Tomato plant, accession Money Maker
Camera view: horizontal (90 deg, fisheye); turntable rotation: 210 degrees
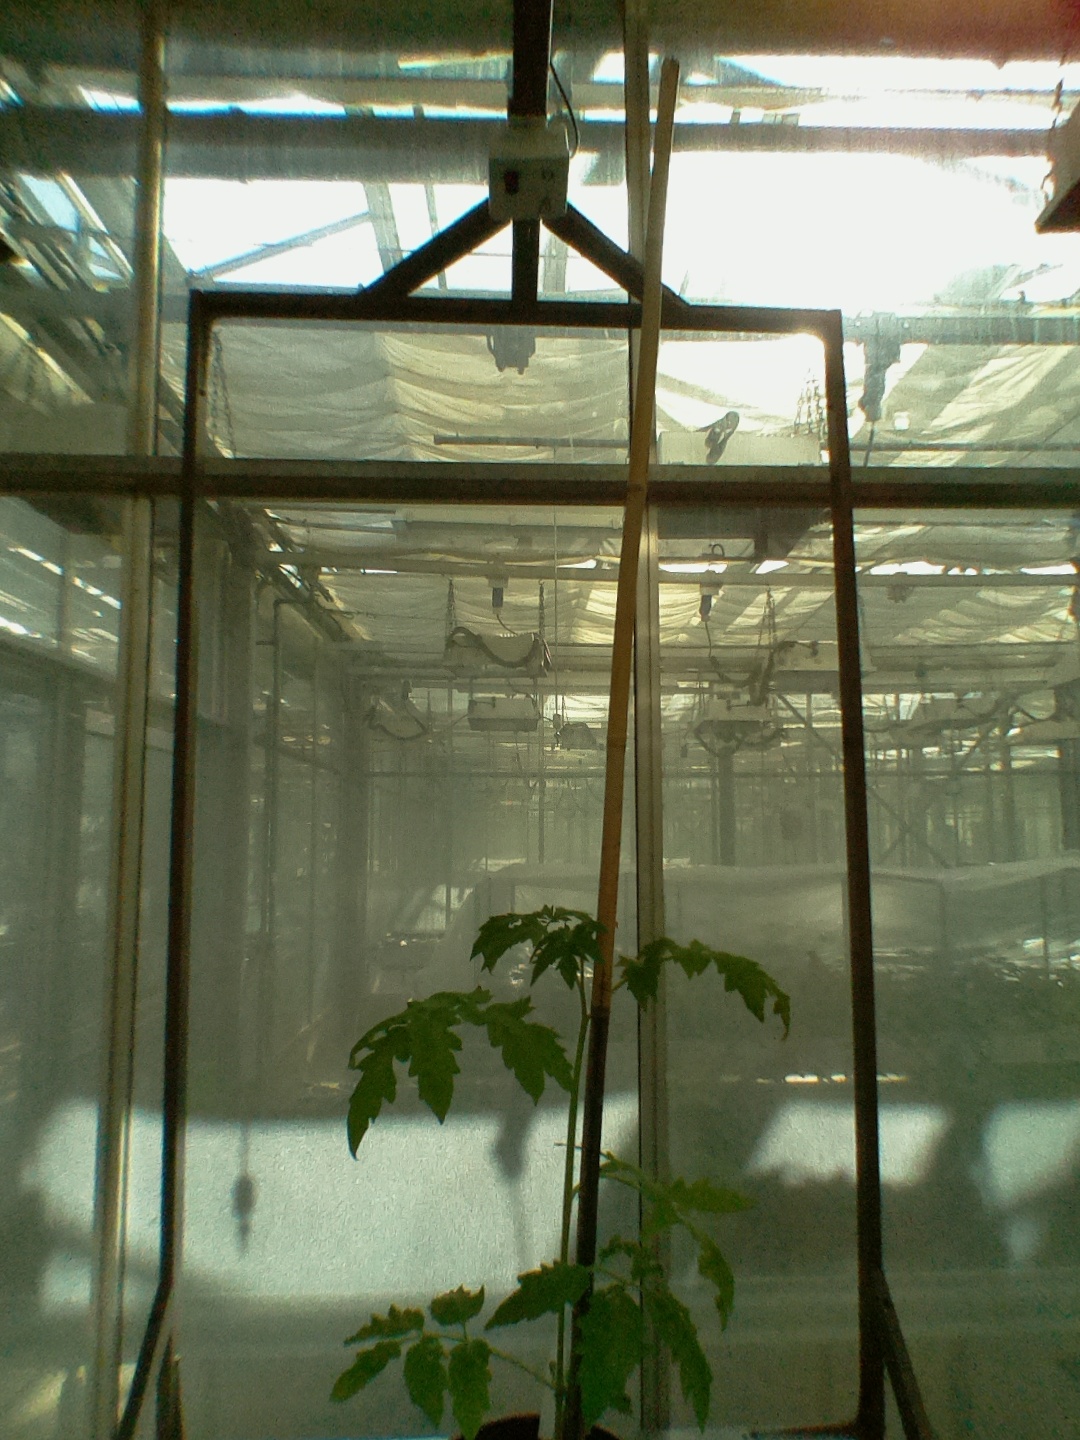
BBCH growth stage 14: 8 of true leaves visible